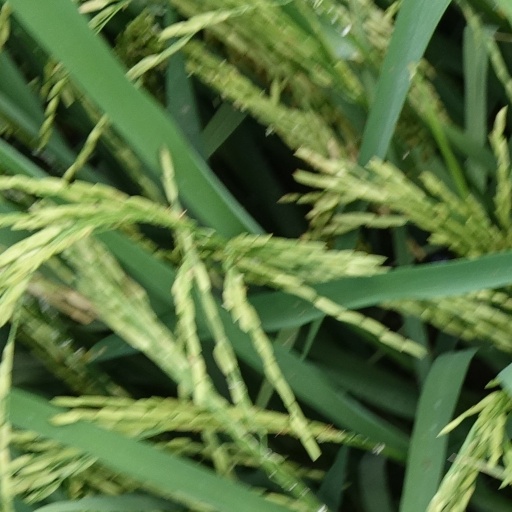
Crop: rice